Fountain Fire

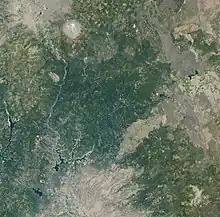

A Forest Service meteorologist speculated that, based on witness reports and debris, intense fire-generated vortices developed in the Fountain Fire. A National Weather Service meteorologist in Redding assigned to the incident concurred, noting that investigators found pine trees in diameter snapped in half by possible "fire tornadoes". Such vortices have been recorded in other Northern California wildfires, including the 2014 Eiler Fire near Hat Creek and the 2018 Carr Fire on the outskirts of the city of Redding.